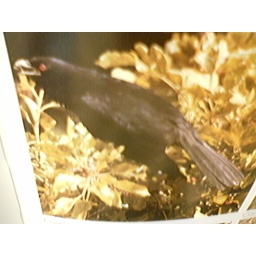
Asian and Australian. The male calls most of the day in spring. Good sounding bird calls.